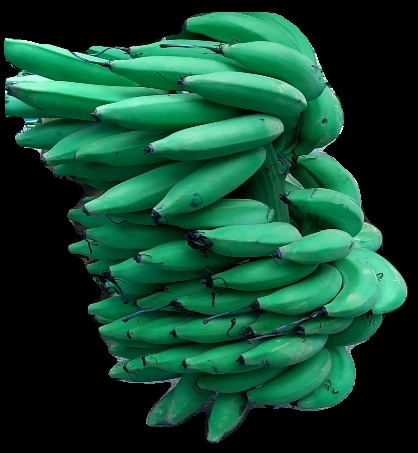
Variety: elakki-bale
Grade: grade1